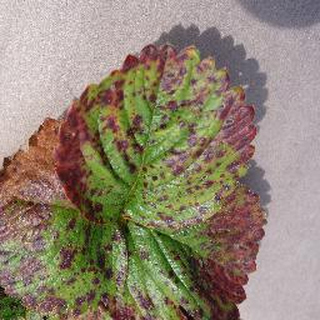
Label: strawberry_leaf_scorch